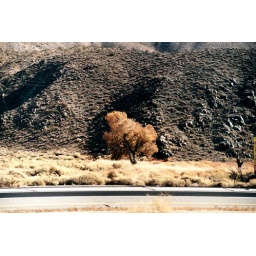
the &amp;quot;road&amp;quot; in the fore ground is highway 395